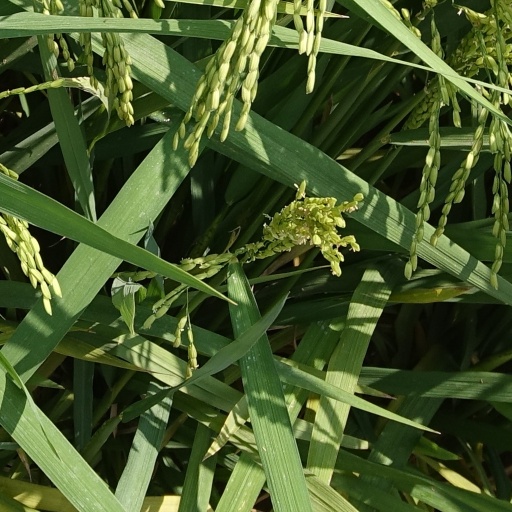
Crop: rice